Pontiac Grand Prix

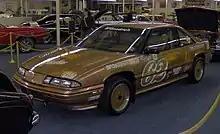
This special 1988 Grand Prix was an experimental turbocharged model. Production models were produced for the 1989 and 1990 model year. The car seen here was raced at Pike's Peak.

A revised grille with fewer vertical bars and revised taillight lenses marked the 1975 Grand Prix. Changes included the addition of GM's High Energy electronic ignition and a catalytic converter that mandated the use of unleaded gasoline. Radial tires became standard on all models.